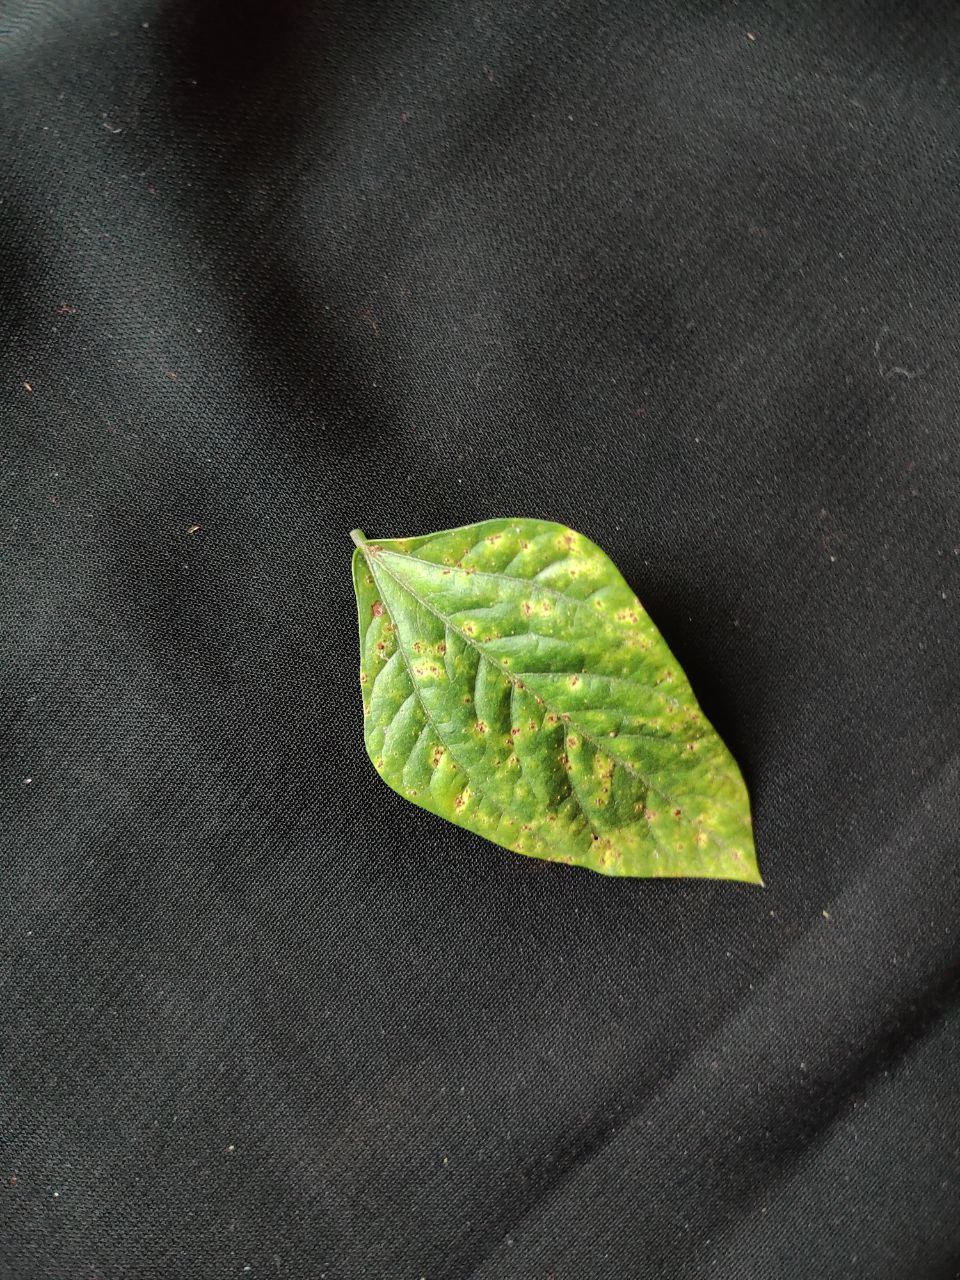
Crop: cowpea
Leaf condition: Septoria leaf spot